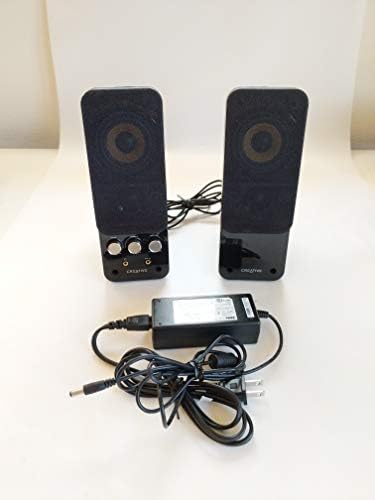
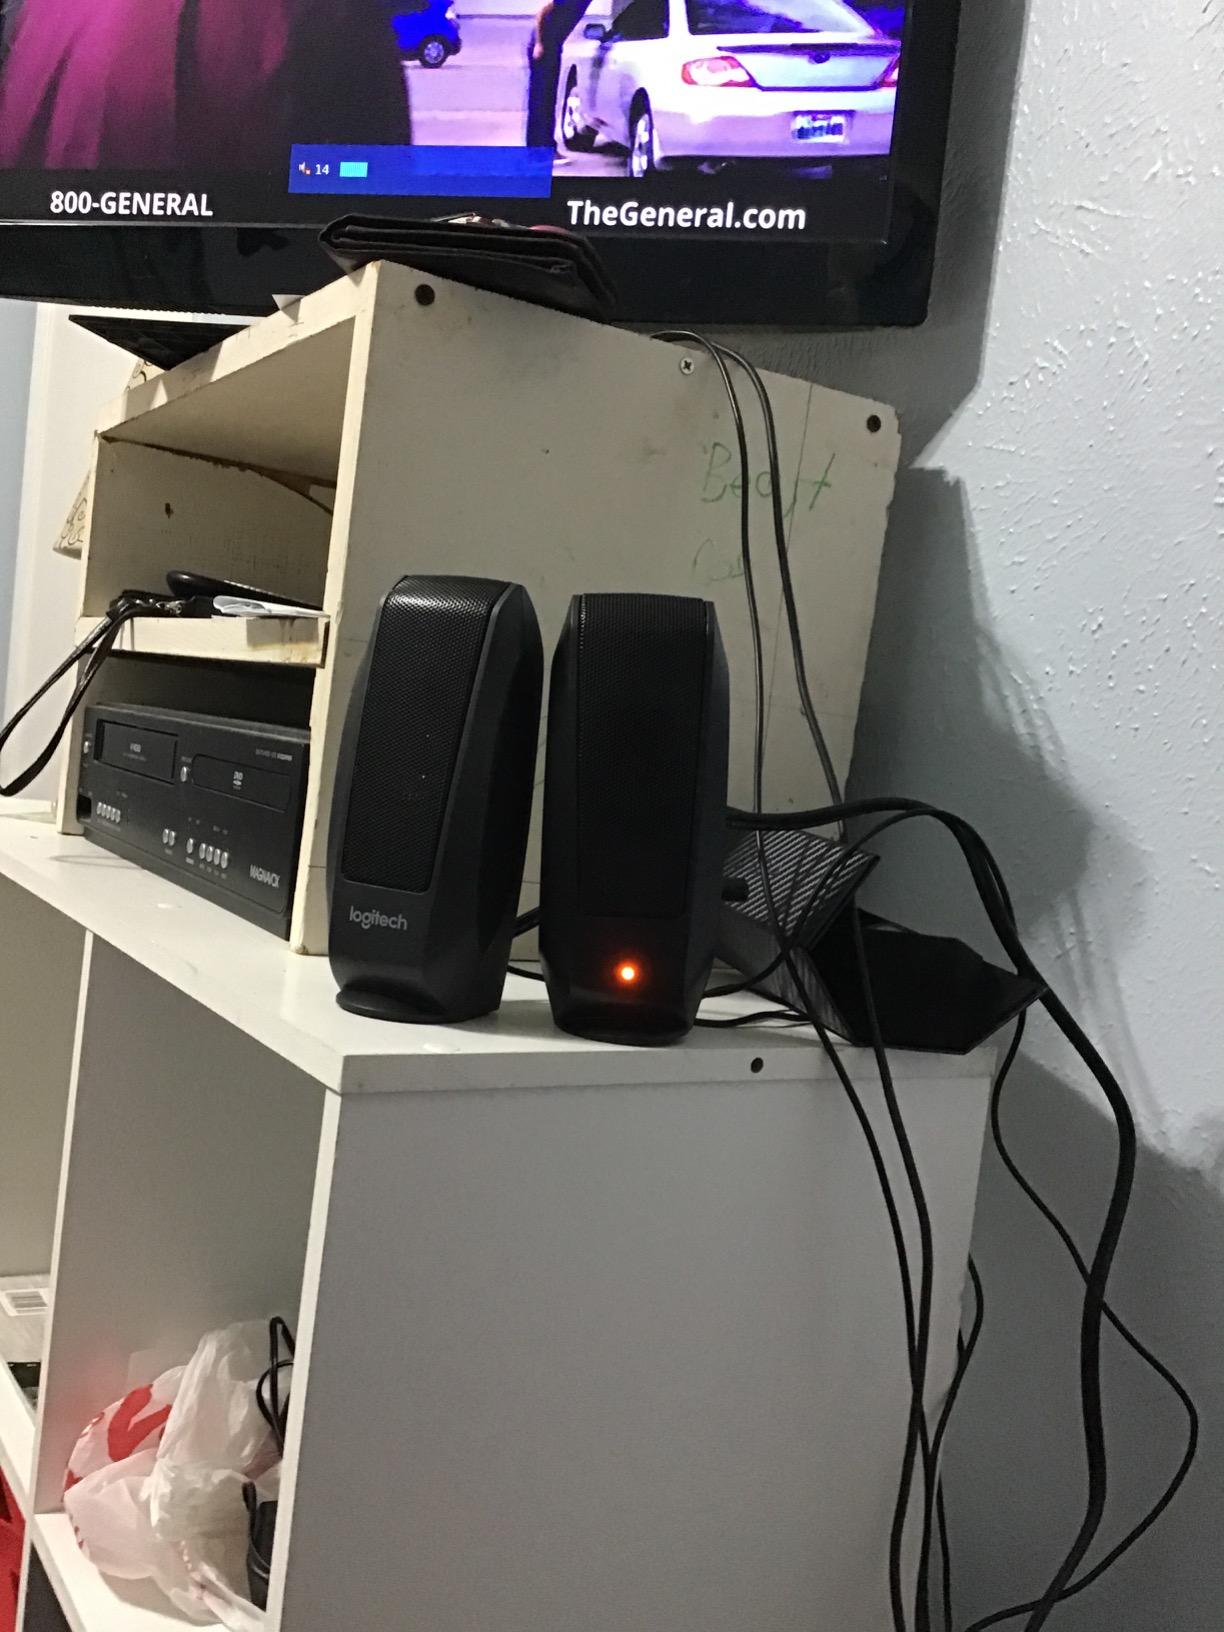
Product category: speaker
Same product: no